Patellogastropoda

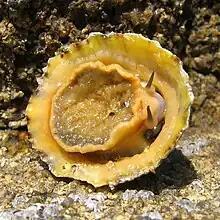
Ventral view of "Patella rustica" showing its foot and head with tentacles.

Patellogastropoda have flattened, cone-shaped shells, and the majority of species are commonly found adhering strongly to rocks or other hard substrates. Many limpet shells are covered in microscopic growths of green marine algae, which can make them even harder to see, as they can closely resemble the rock surface itself.